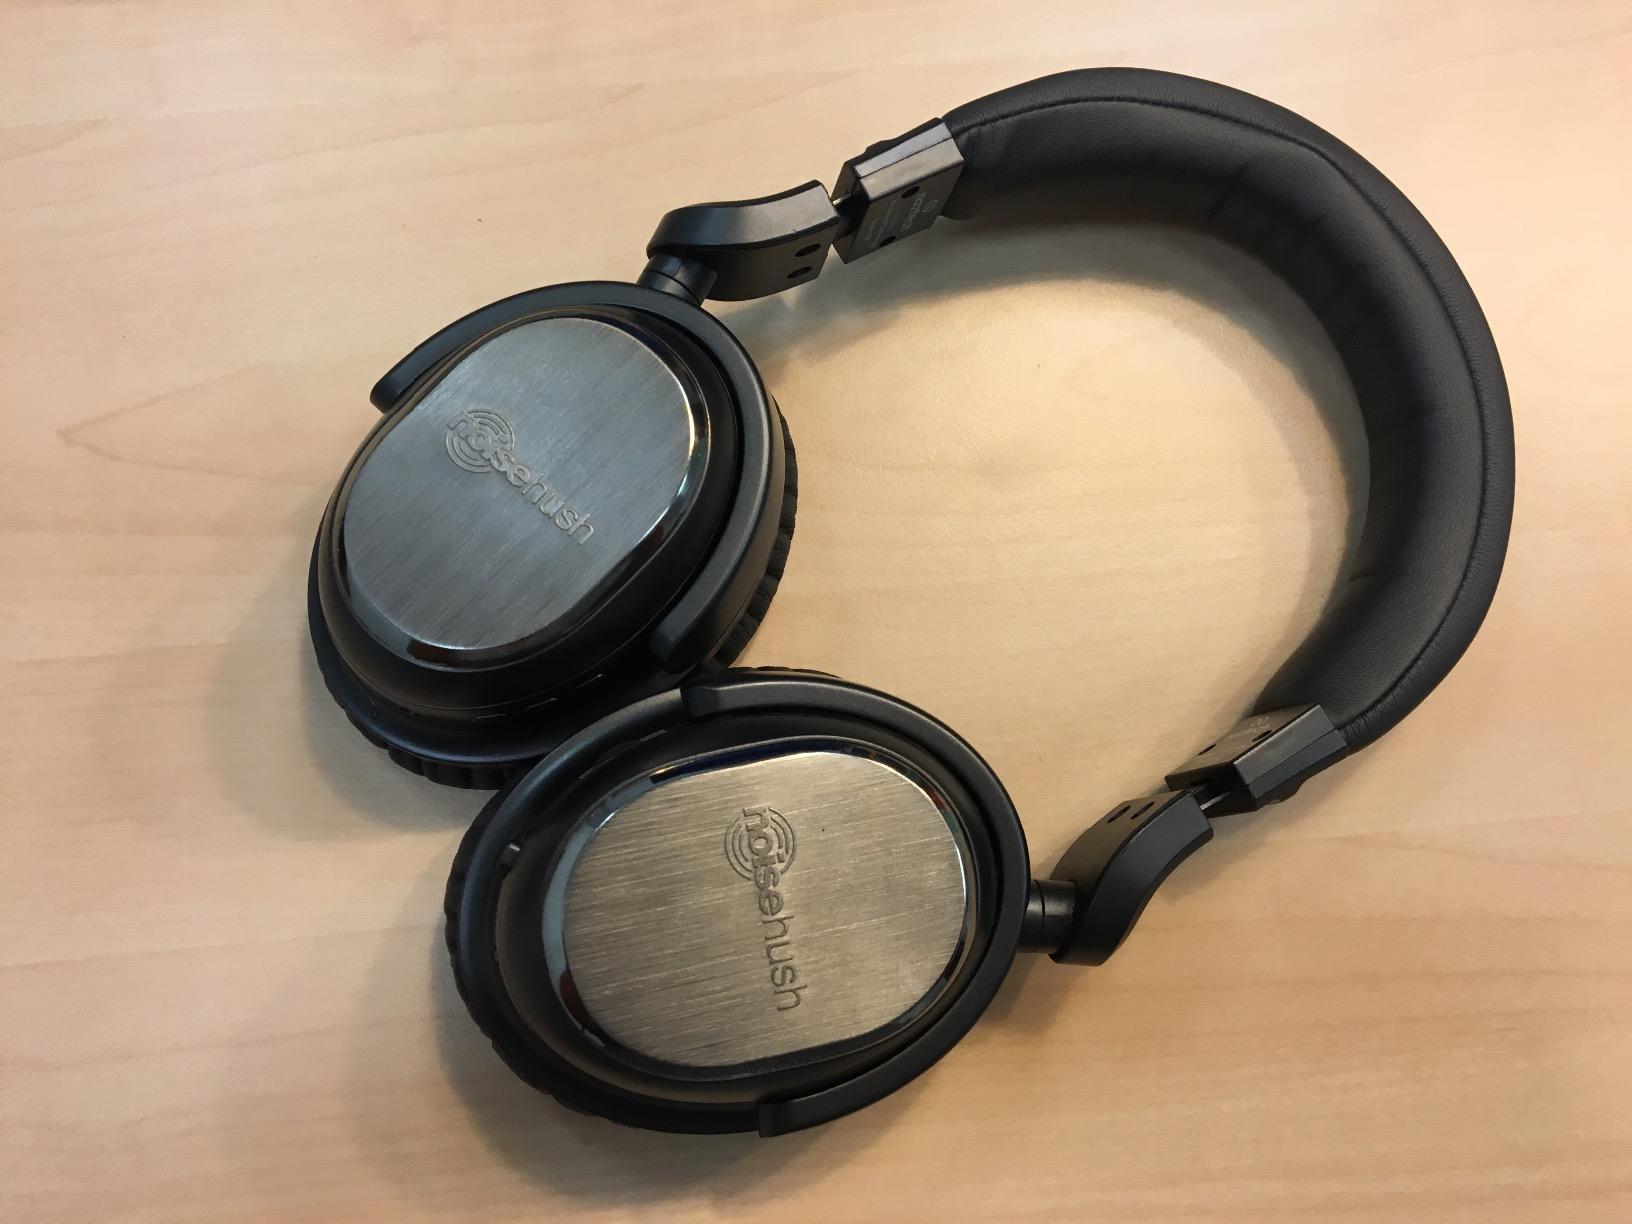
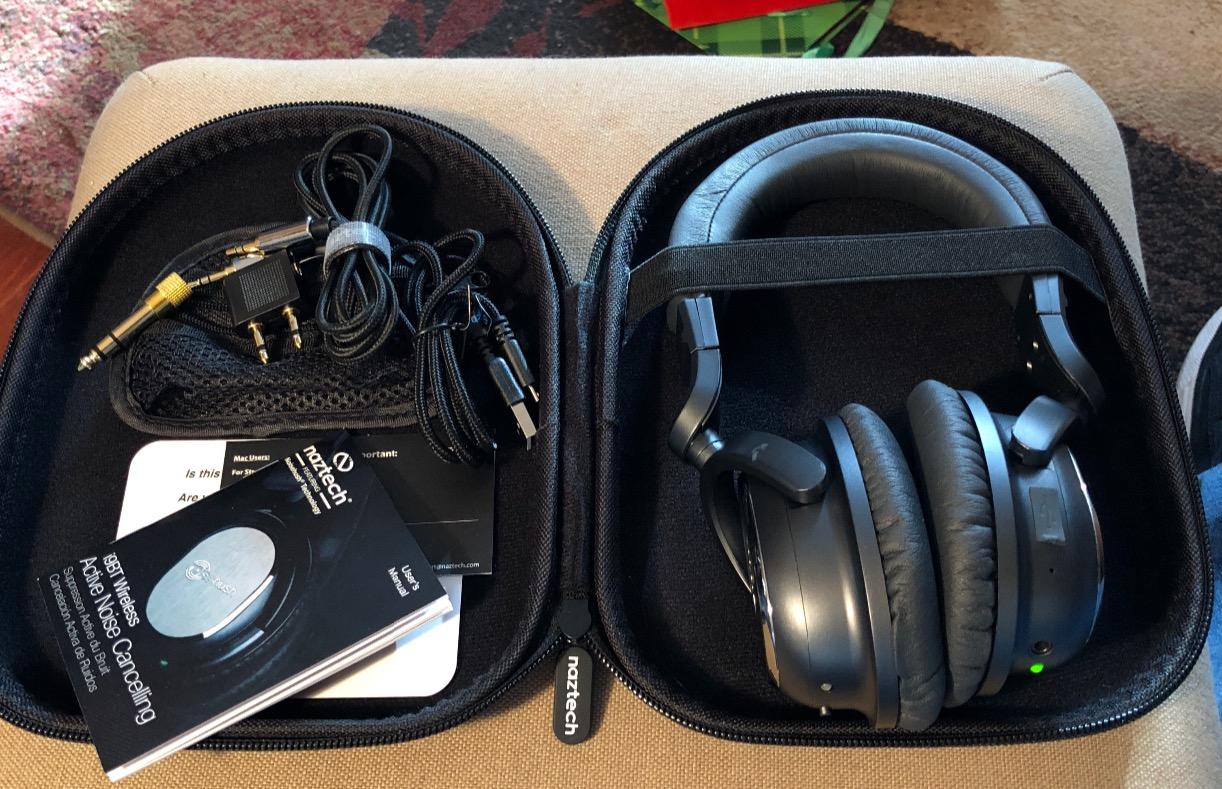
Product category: headphones
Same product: yes